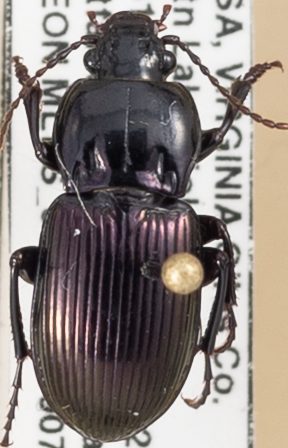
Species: Myas cyanescens
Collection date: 2019-07-02
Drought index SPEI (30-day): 0.678
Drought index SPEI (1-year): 2.09
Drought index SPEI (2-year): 2.09